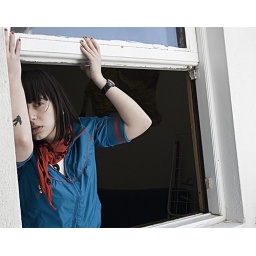
birds in the window